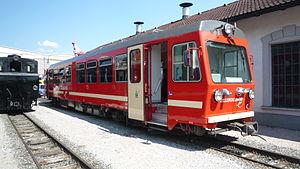
Le Zillertalbahn est une ligne de chemin de fer à voie étroite reliant Jenbach et Mayrhofen, dans le Tyrol autrichien. Elle est exploitée par son propriétaire, la Zillertaler Verkehrsbetriebe Aktien Gesellschaft, qui y fait circuler des trains voyageurs cadencés, des trains touristiques à vapeur et des trains marchandises.